Australian rules football in Tasmania

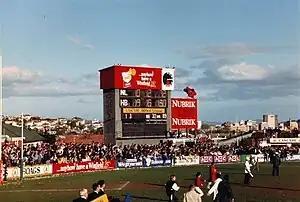
Crowd at a TFL match in Hobart—North Hobart vs North Launceston.

From that point, Tasmanian local football slowly dwindled as teams began to lose money. Clubs began to leave both the NTFL and the Statewide League throughout the 1990s, returning to local or amateur competitions with lower travel costs, or in some cases (such as the TANFL's Sandy Bay Football Club) fold completely. Only six teams remained in the Statewide League by 2000, and after one of the most poorly attended Grand Finals in seventy years, the league folded. The clubs that survived returned to the NTFL and the newly formed Southern Football League.